Malahang Mission Station, Lae

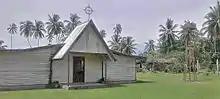
Photo of the Lutheran Church at Malahang Mission Station, Lae, Morobe Province. The new bell tower to the right of the picture.

The Malahang Mission Station is located on Busu Road Malahang, Lae directly opposite the Malahang Industrial area. The Malahang airfield (now the industrial area) serviced the Malahang Mission Station. The Lutheran University of Papua New Guinea, the Martin Luther Seminary, Balob Teachers College and the Evangelical Lutheran Church of PNG Headquarters are all located within kilometres of each other.